Brother

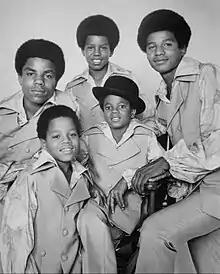
American band Jackson 5 consisting of biological brothers who share many genetic facial features

A brother (: brothers or brethren) is a man or boy who shares one or more parents with another; a male sibling. The female counterpart is a sister. Although the term typically refers to a familial relationship, it is sometimes used endearingly to refer to non-familial relationships. A full brother is a first degree relative.